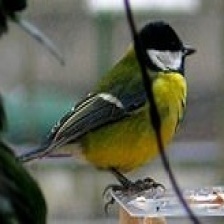
Species: PARUS MAJOR
Scientific name: PARUS MAJOR
ImageNet parent category: chickadee